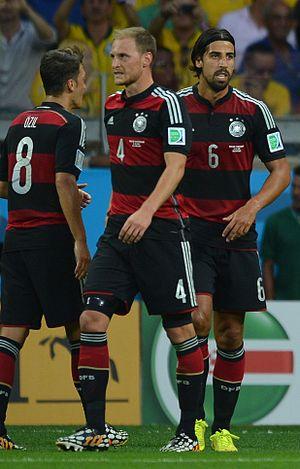
Benedikt Höwedes, né le 29 février 1988 à Haltern am See, est un ancien footballeur international allemand qui évoluait au poste de défenseur.